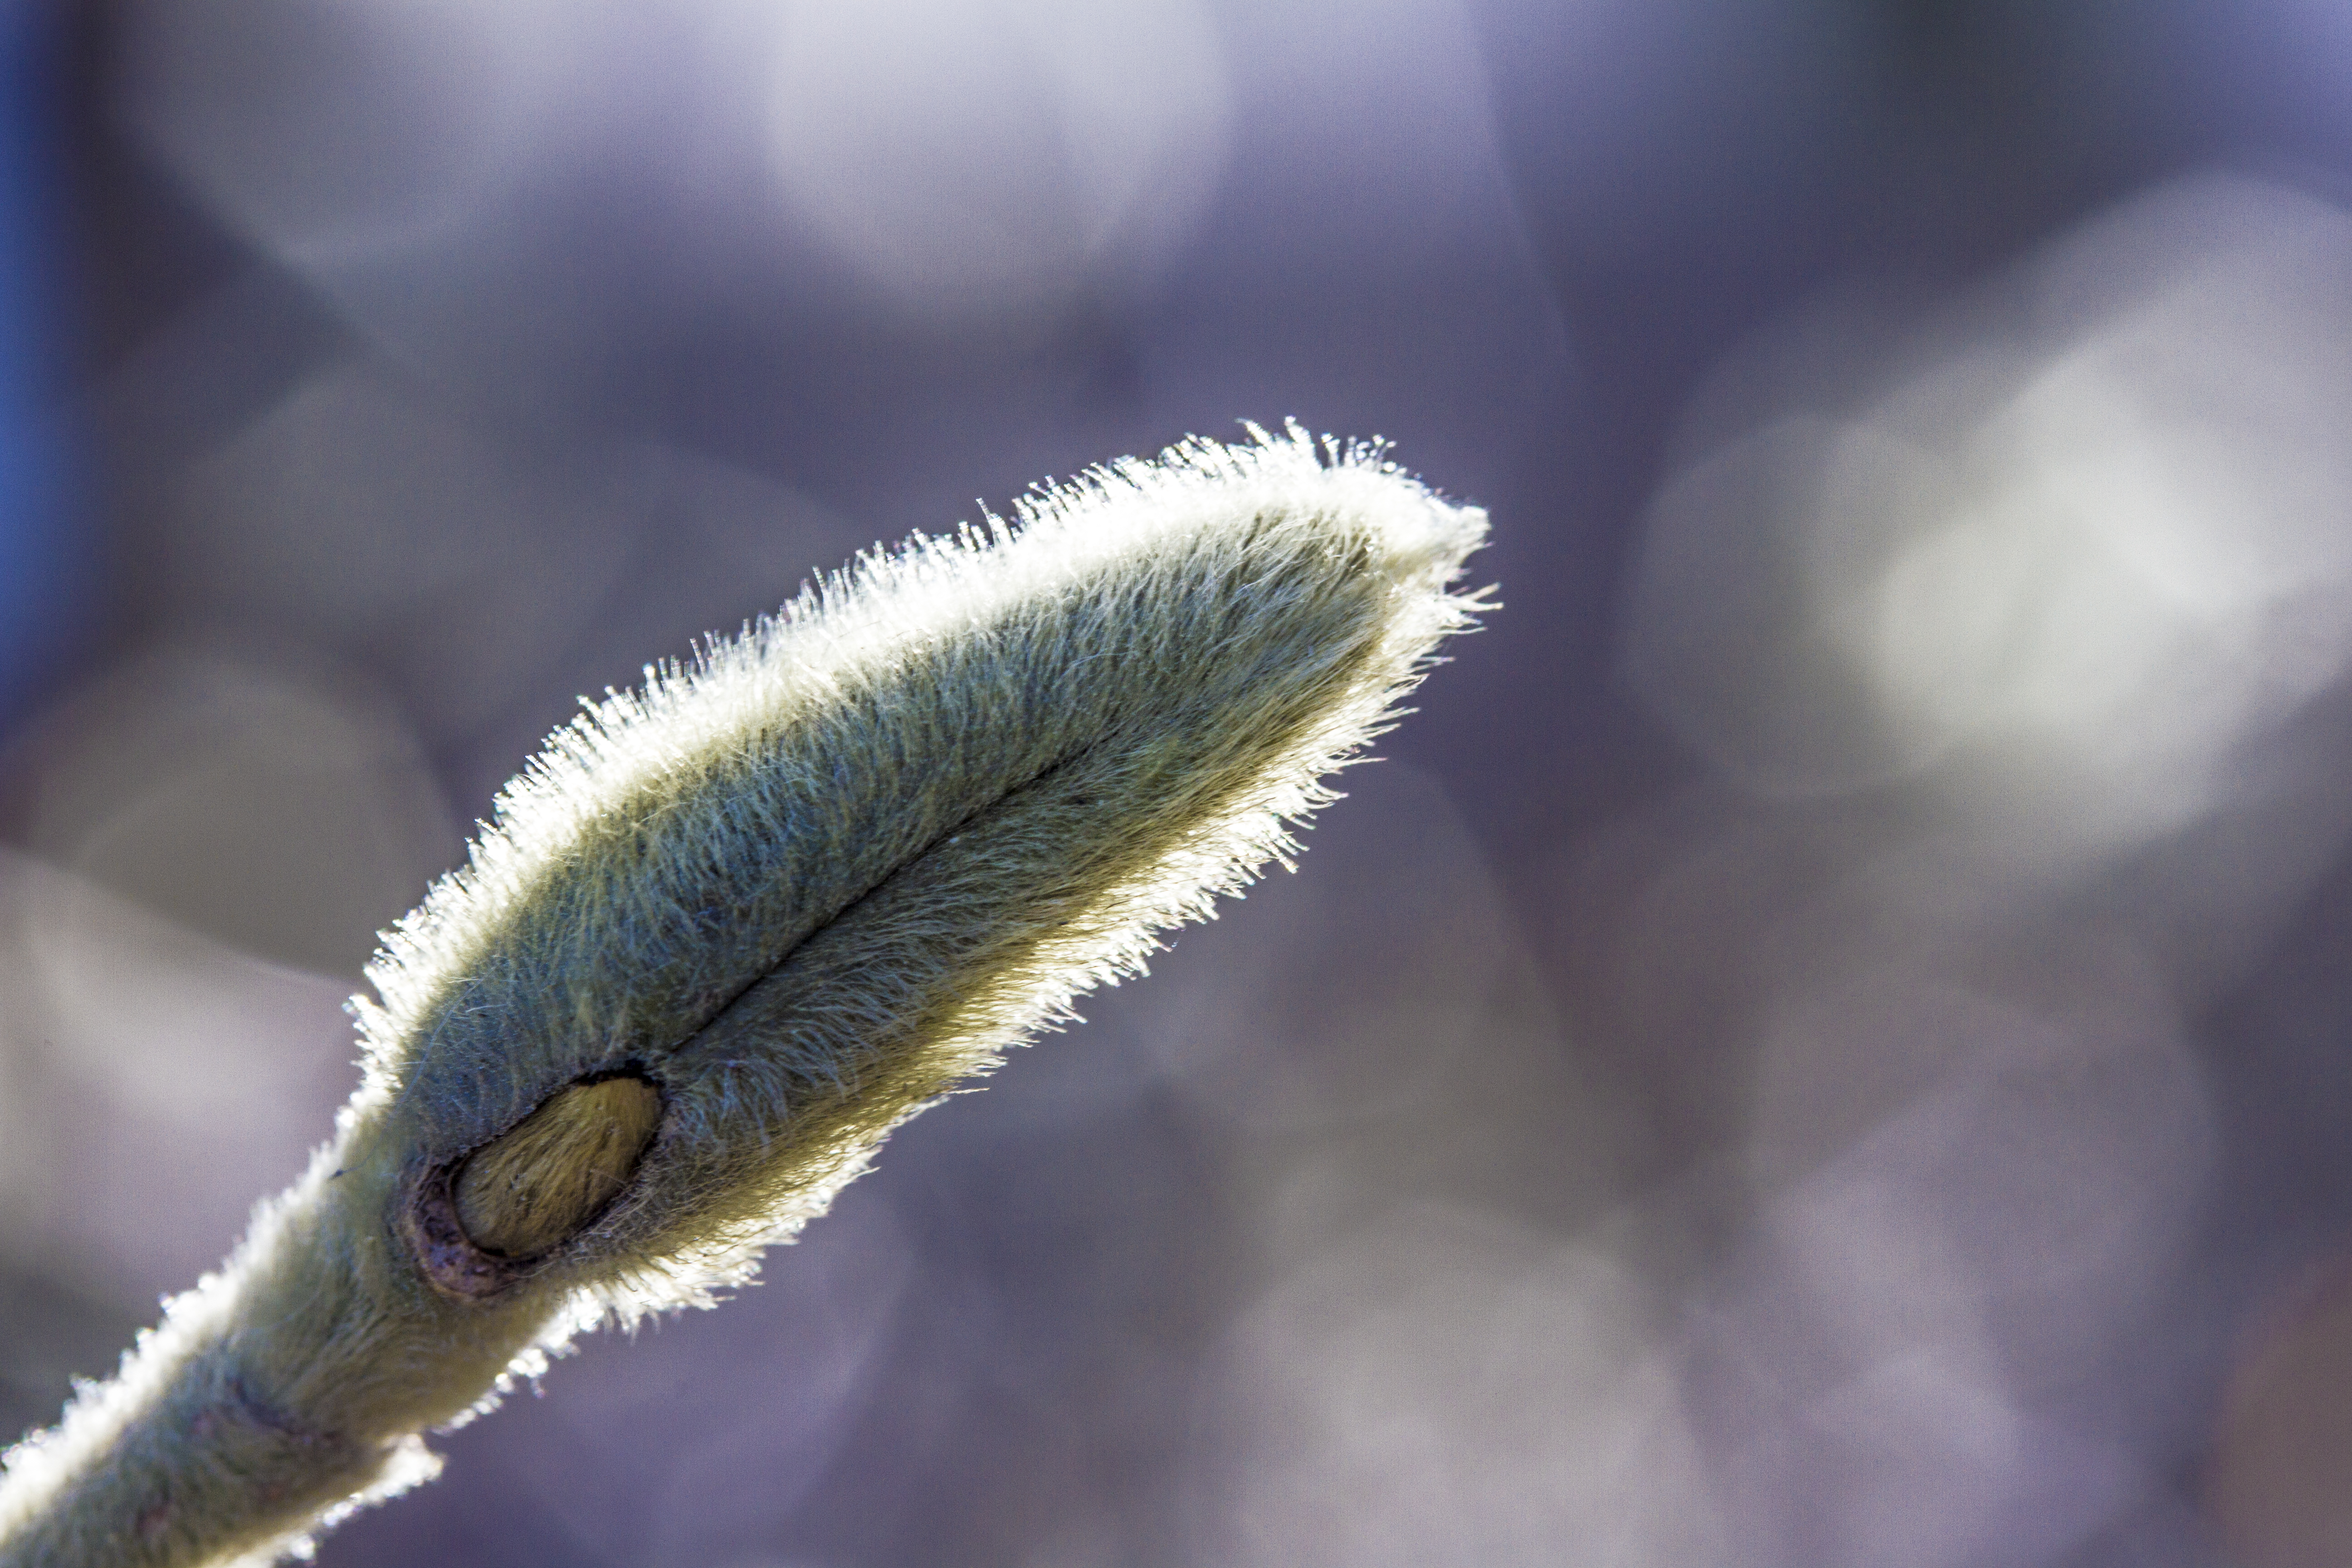
bird, plant, photography, leaf, flower, frost, insect, close up, uk, peterborough, macro photography